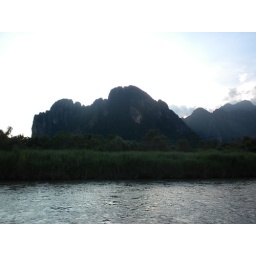
Pictures of the mountains & river around Vang Vieng